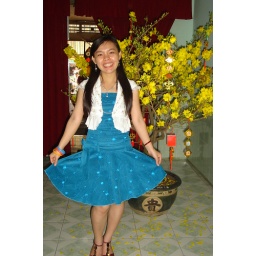
A pretty girl in blue skirt is shining in the year of pig. hihi